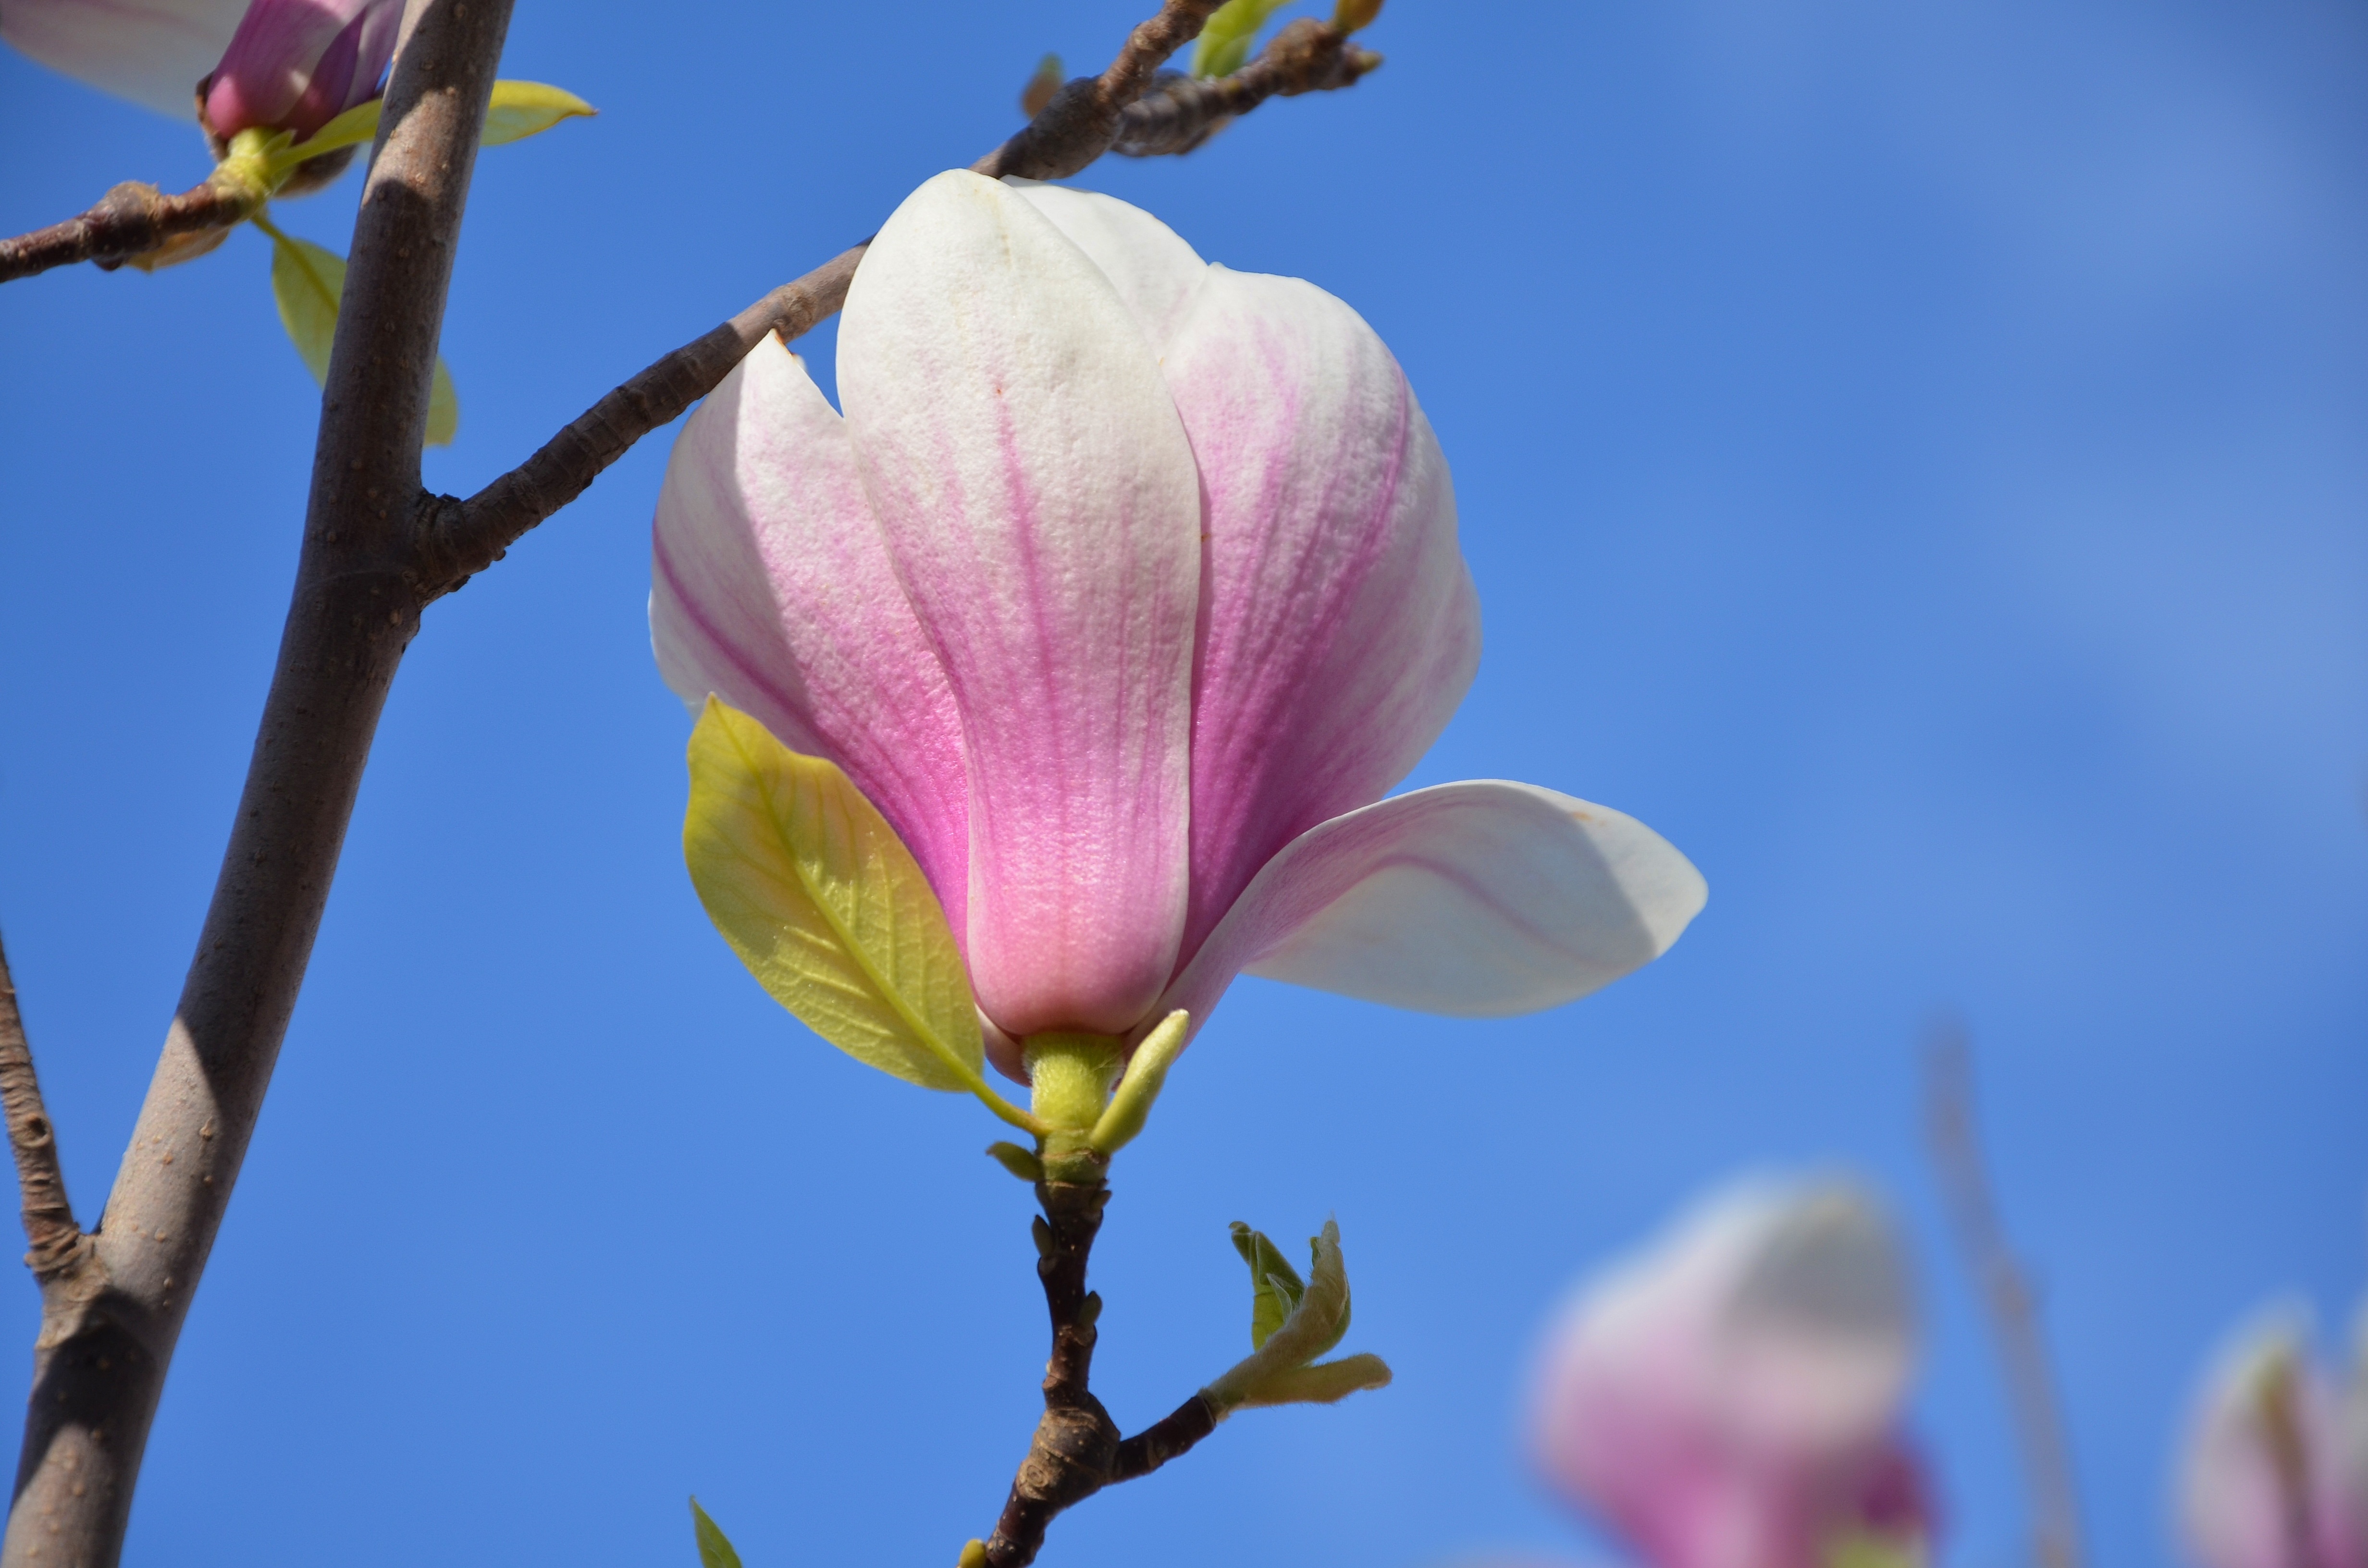
tree, nature, branch, blossom, plant, sky, white, flower, petal, bloom, summer, spring, green, botany, blue, flora, season, wildflower, landscaping, magnolia, bud, macro photography, flowering plant, plant stem, land plant